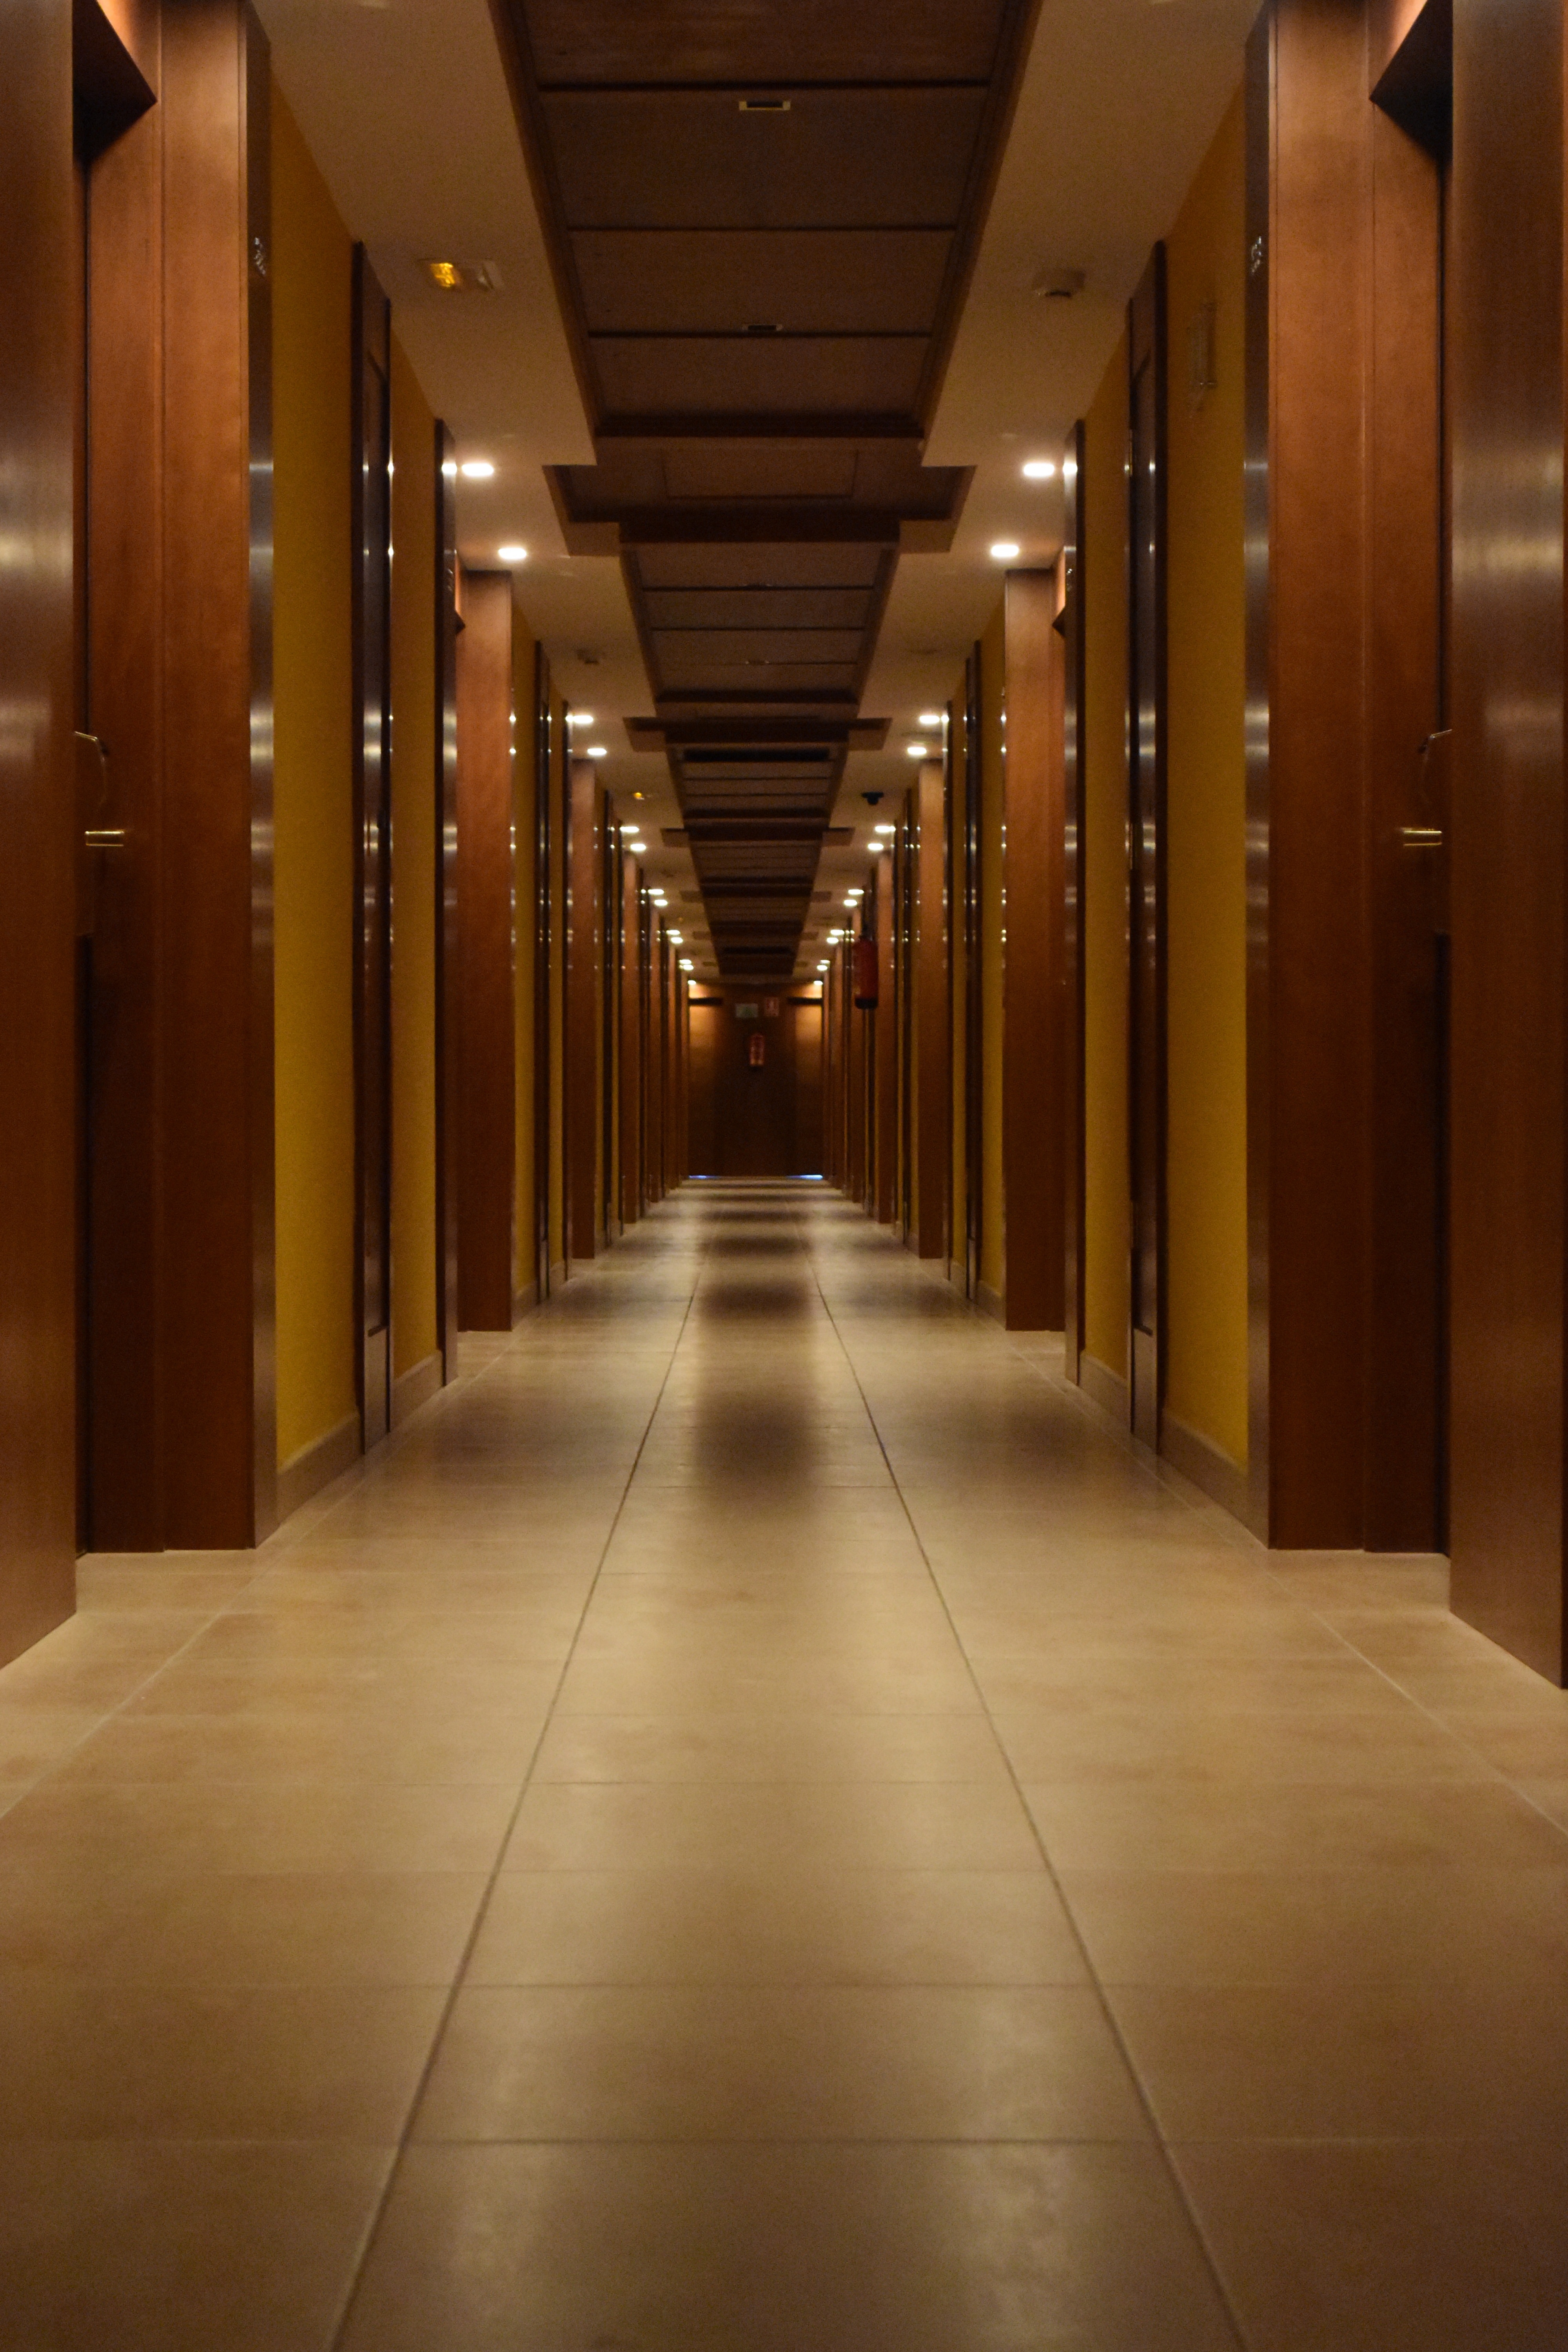
light, architecture, wood, floor, window, perspective, building, travel, ceiling, reflection, hall, empty, business, interior design, aisle, inside, indoors, lights, design, symmetry, doors, hallway, lobby, flooring